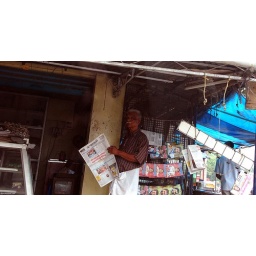
Driving from Kochin on the coast to Munnar in the mountains